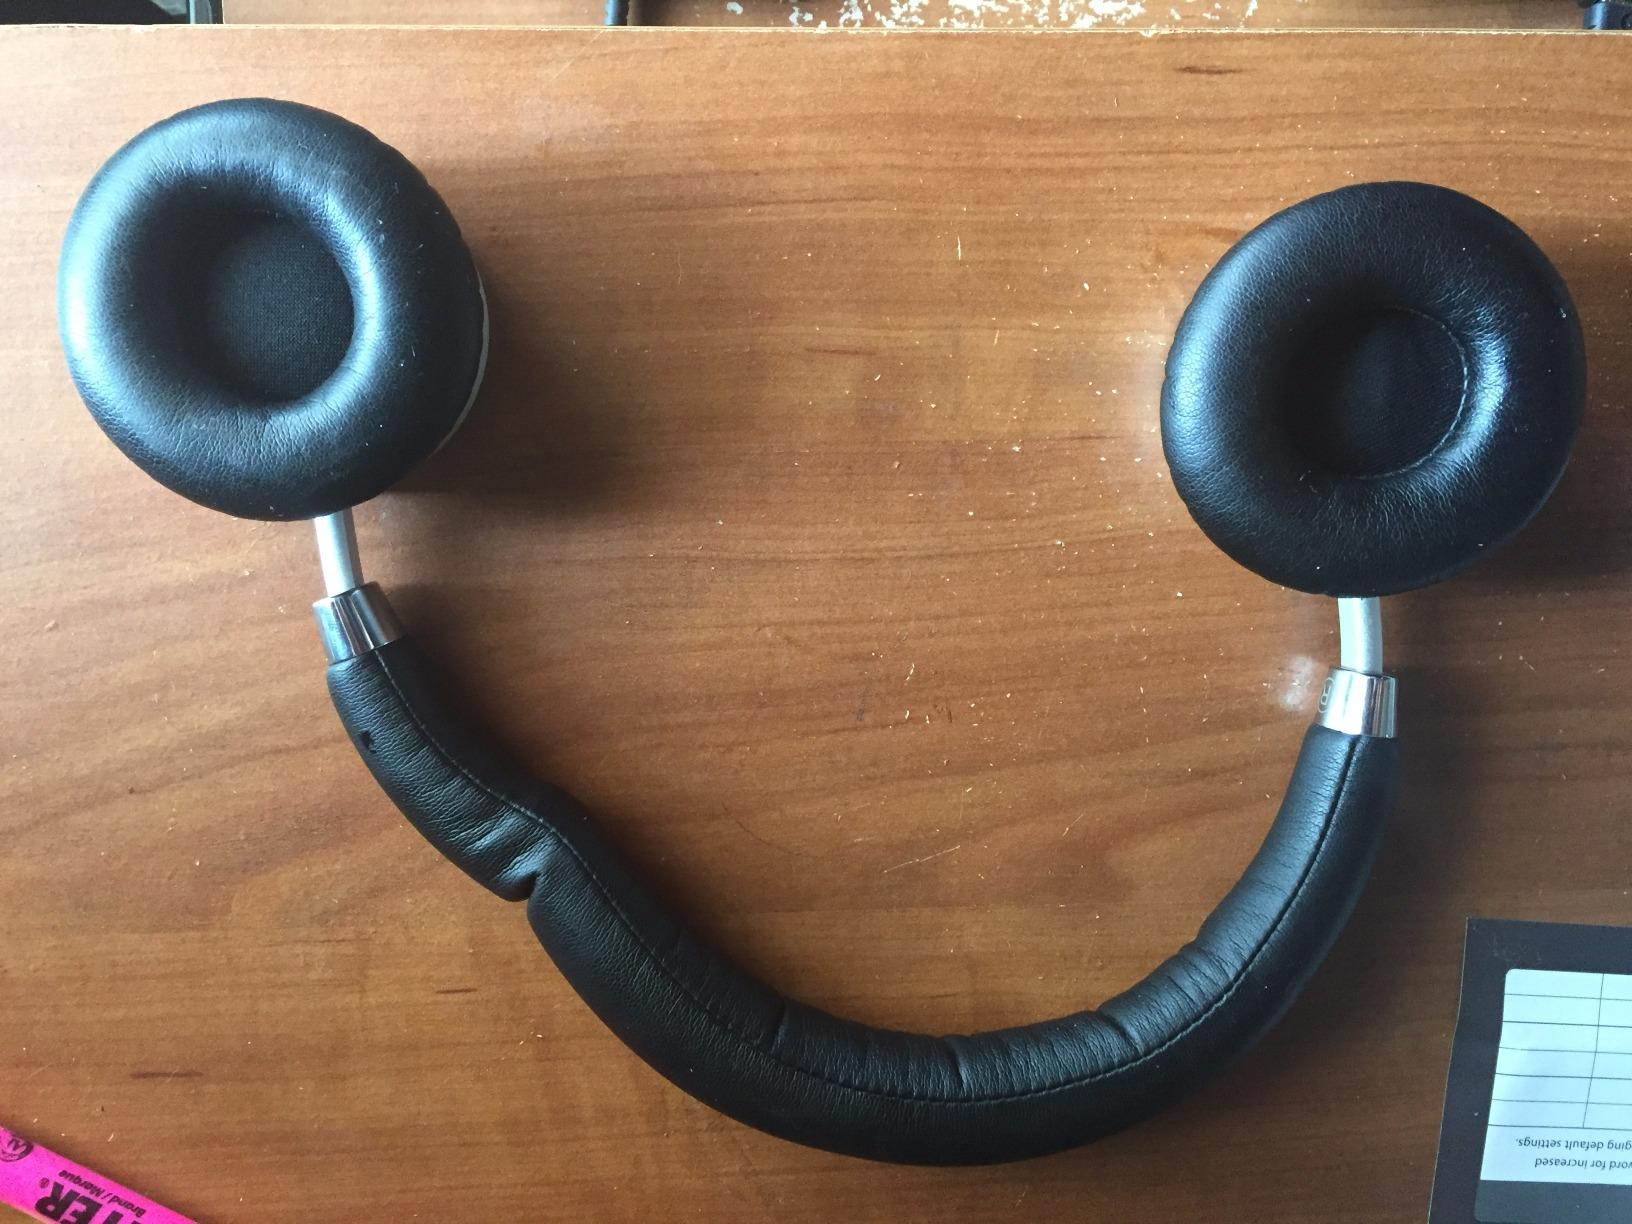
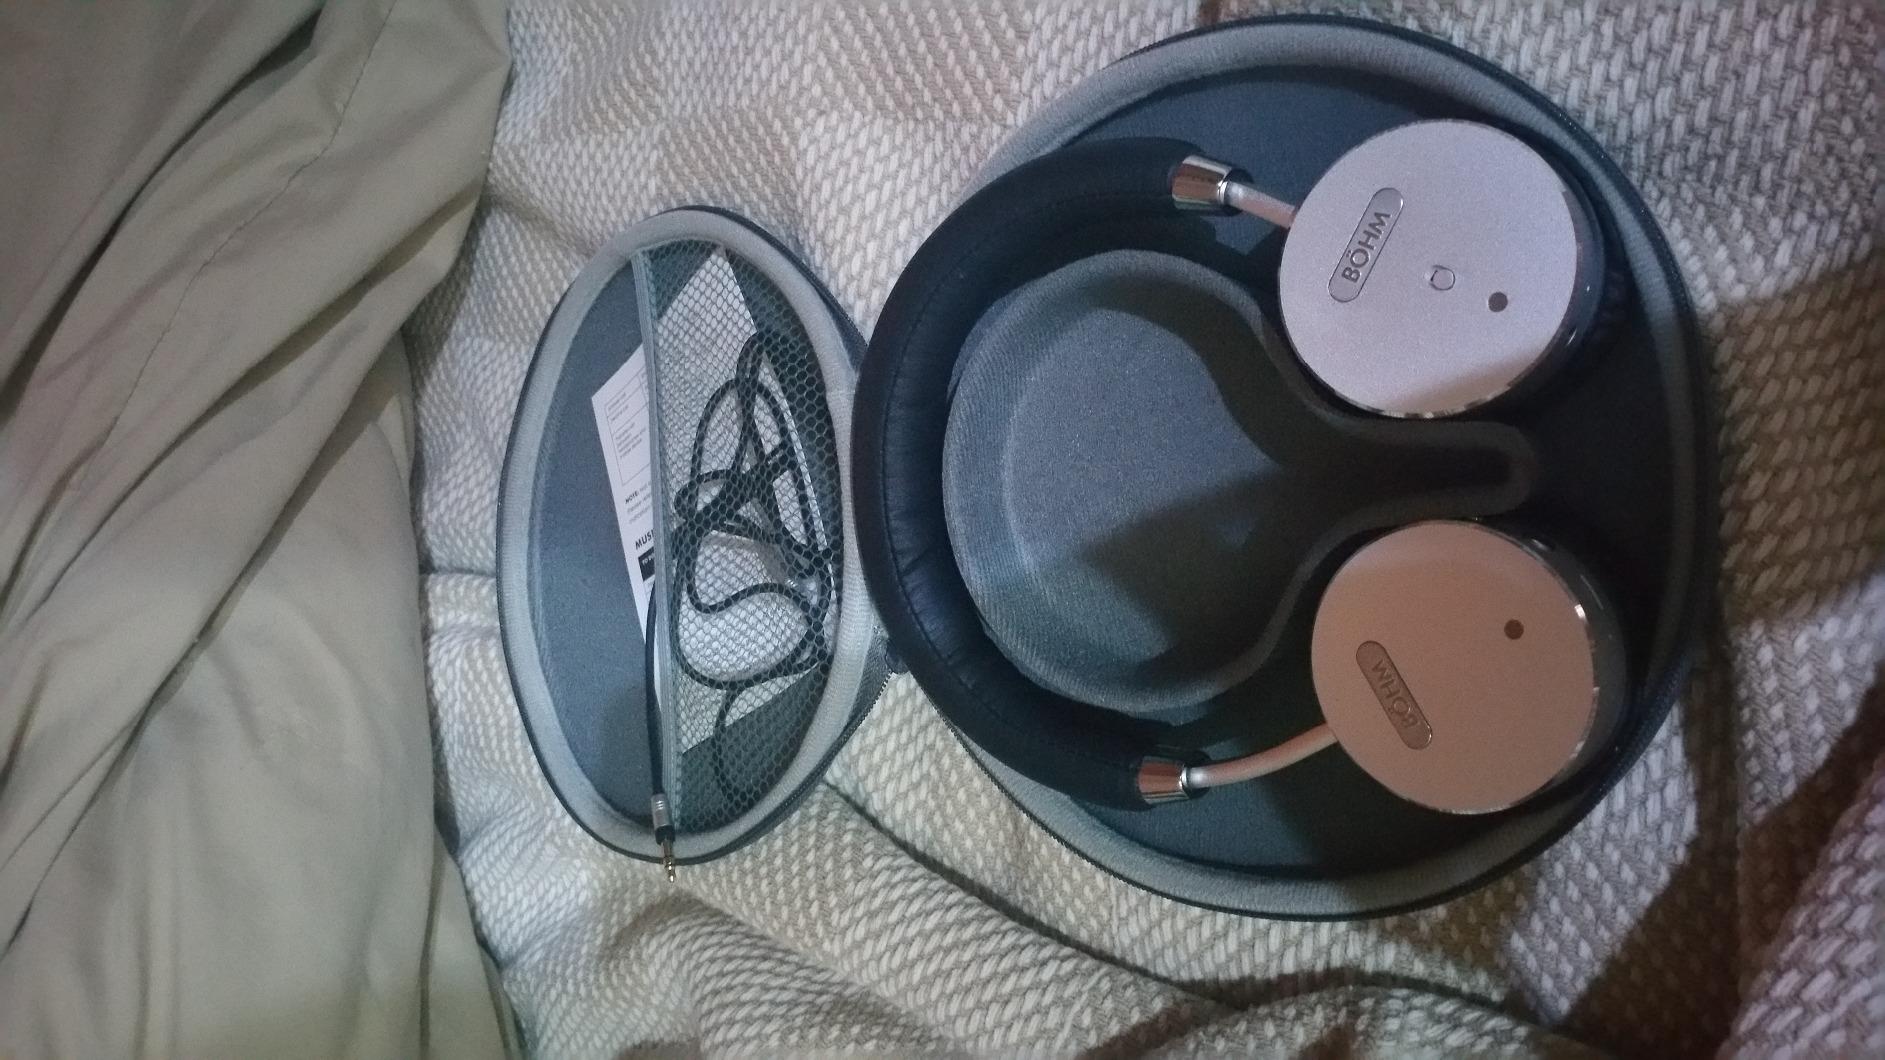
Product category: headphones
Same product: yes